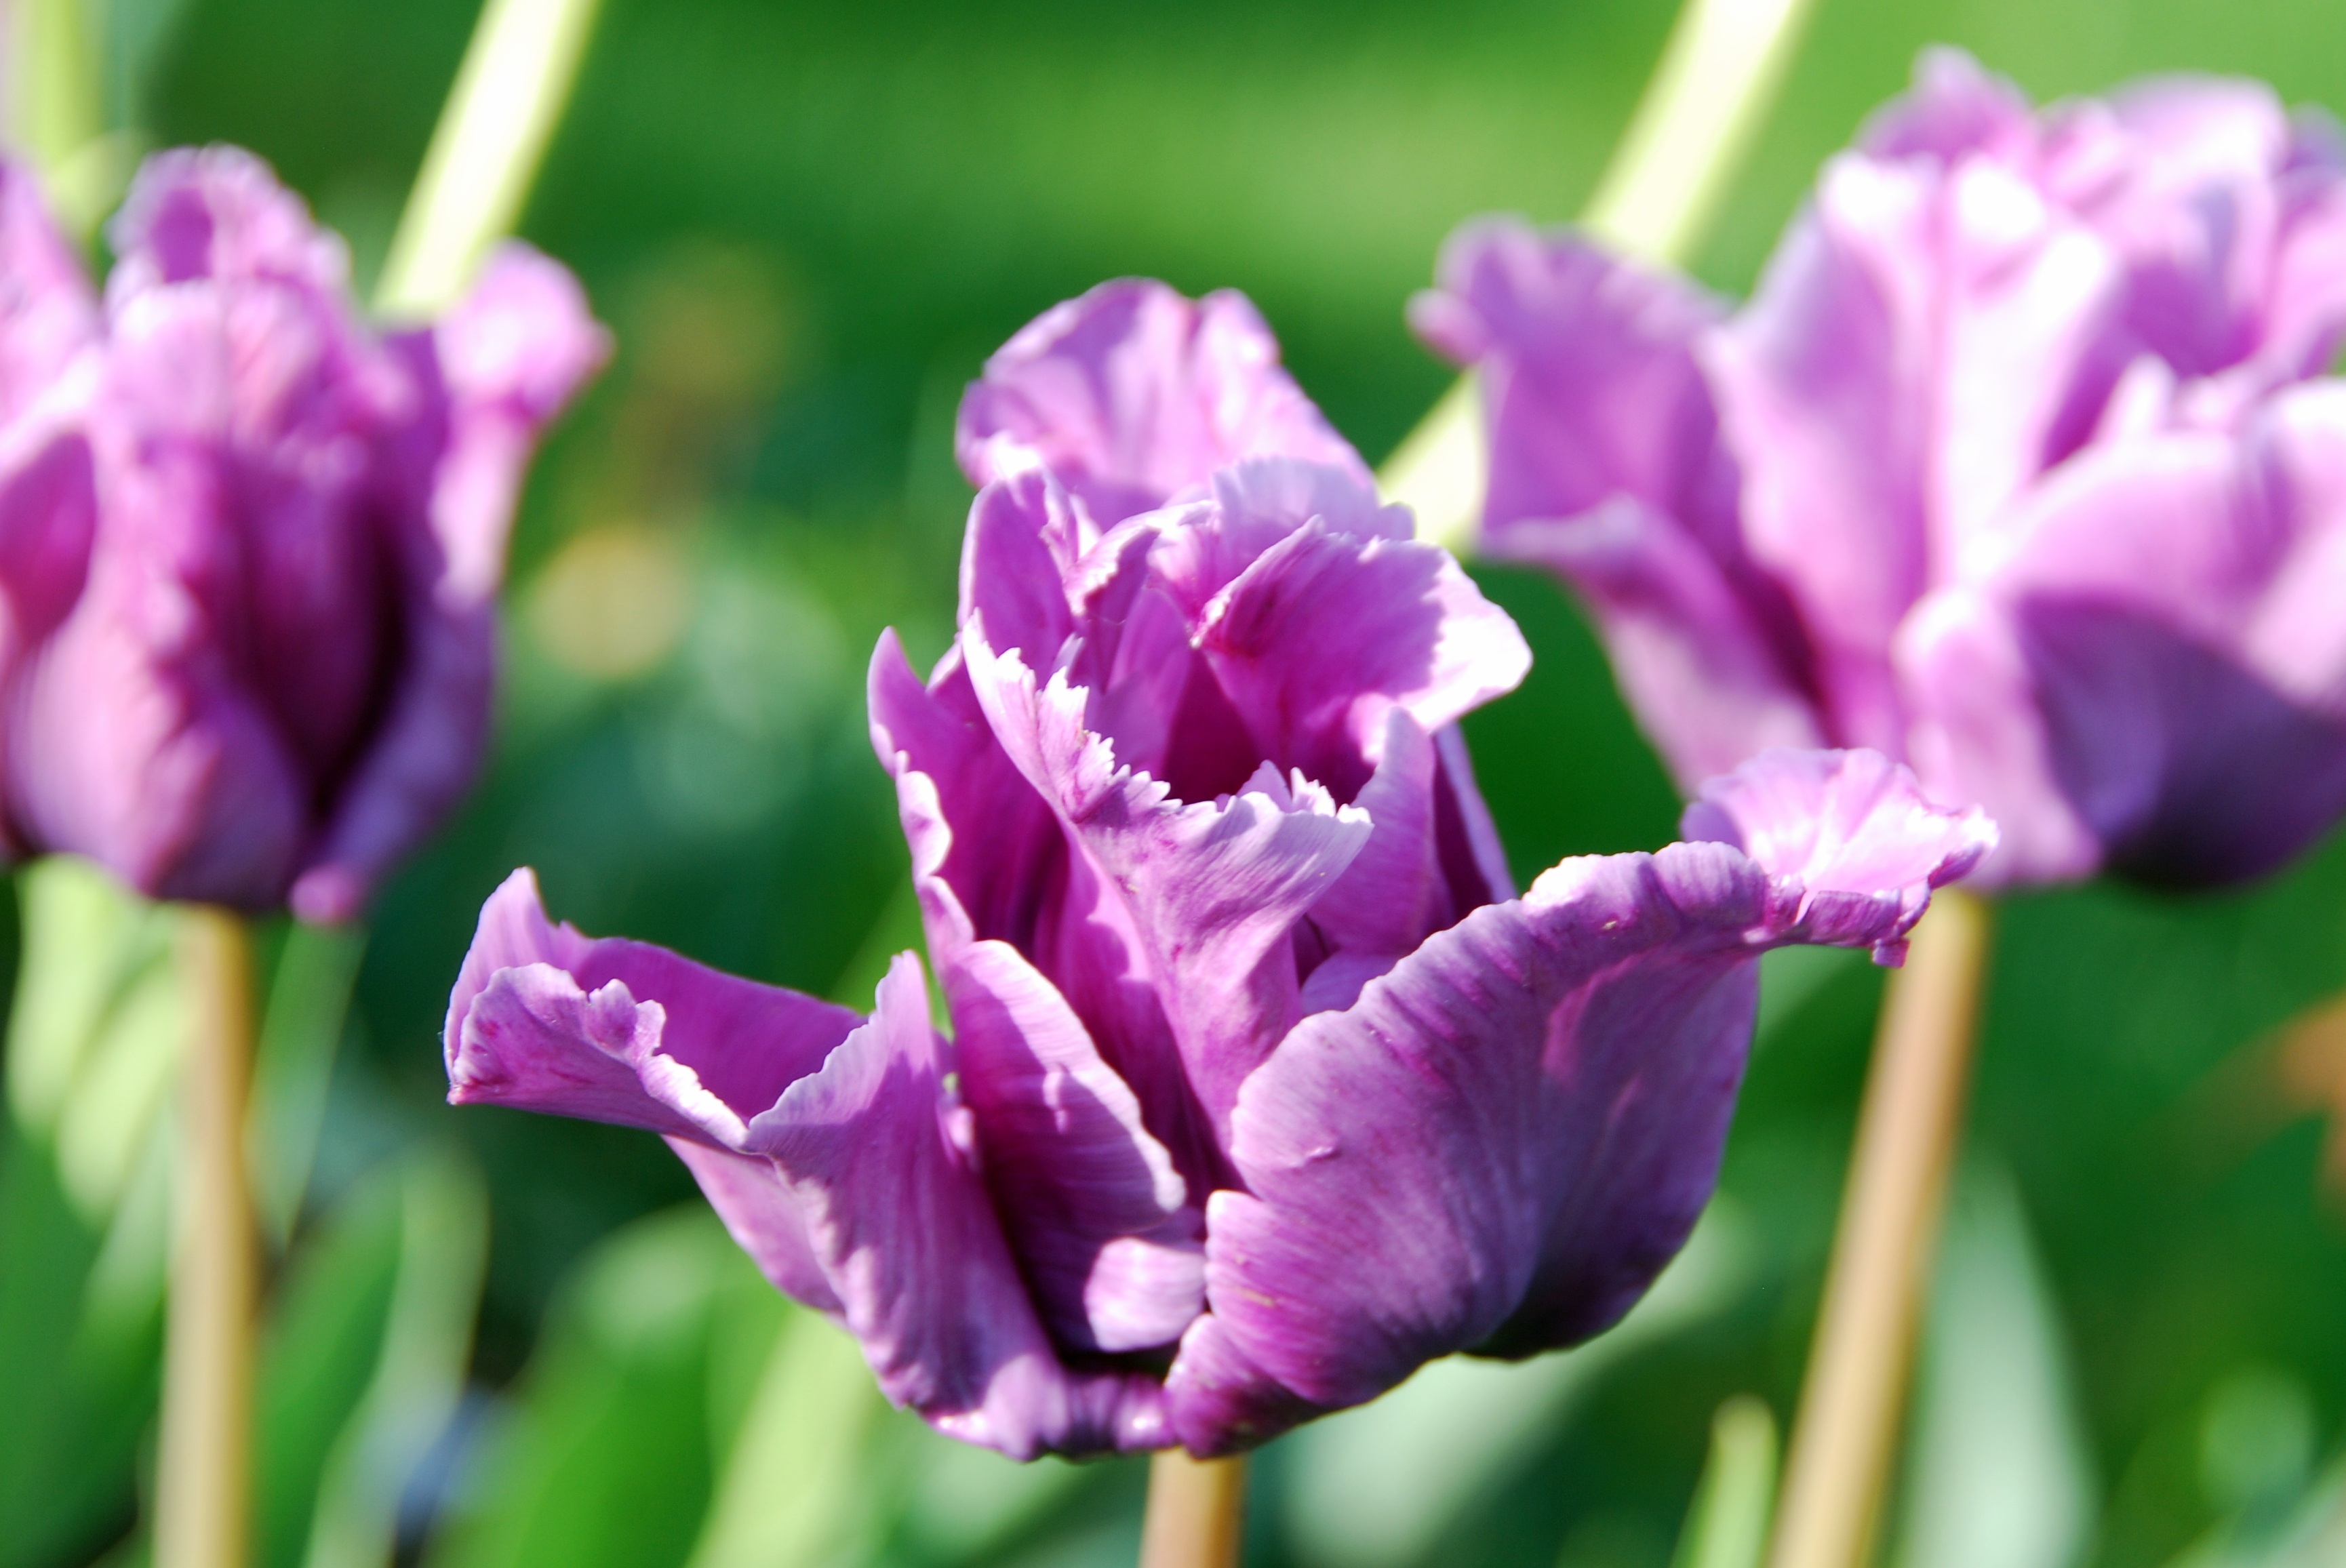
blossom, plant, flower, purple, petal, bloom, tulip, botany, blooming, flora, iris, violet, tulips, macro photography, flowering plant, plant stem, land plant, iris family, everlasting sweet pea